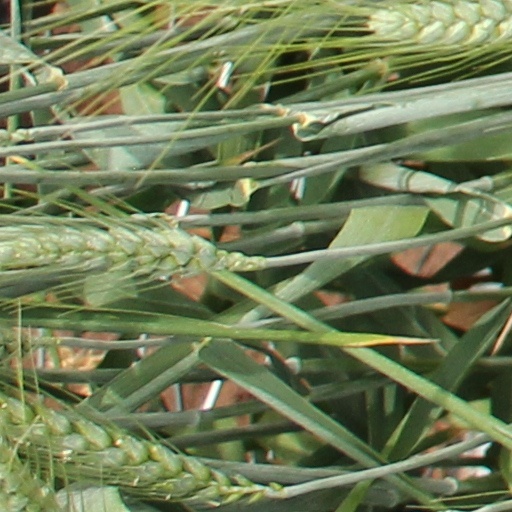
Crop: wheat